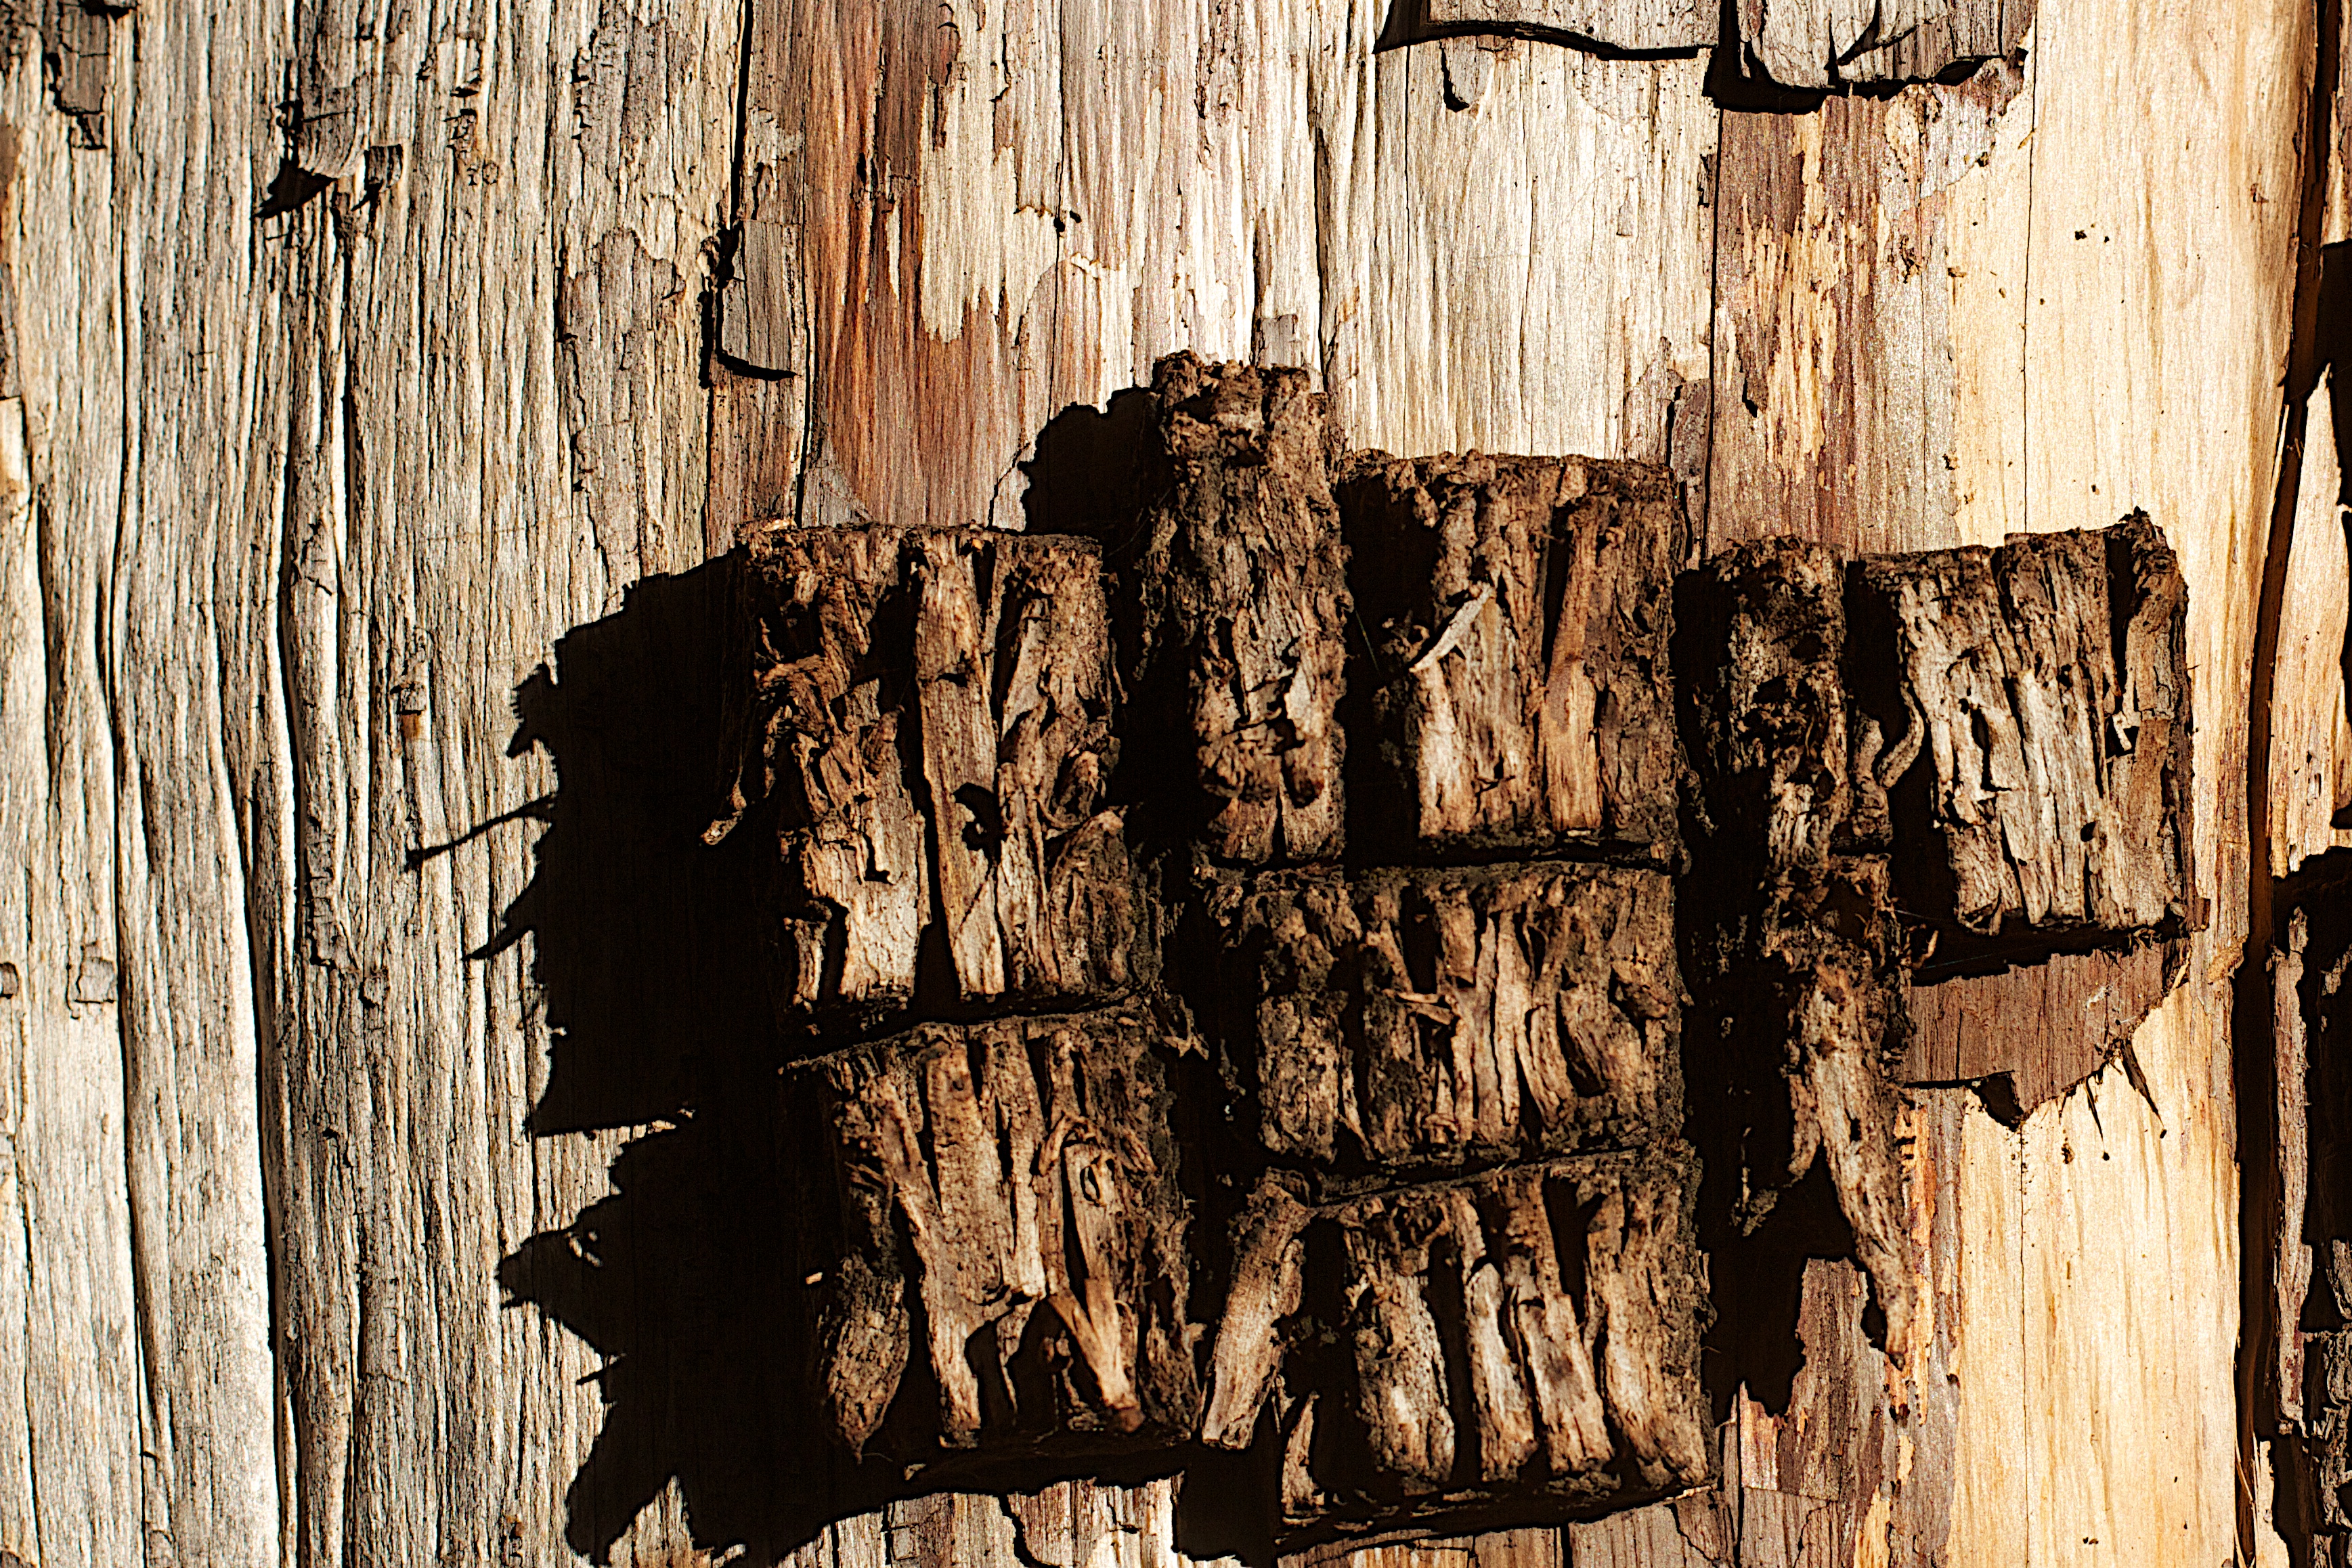
tree, rock, wood, wall, formation, temple, junoper, ancient history